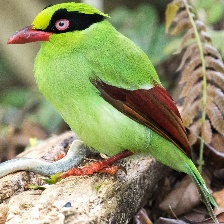
Species: GREEN MAGPIE
Scientific name: CISSA CHINENSIS
ImageNet parent category: magpie